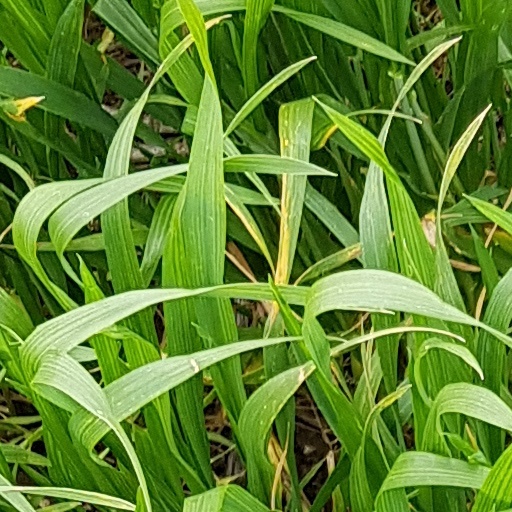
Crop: wheat